London Waterloo station

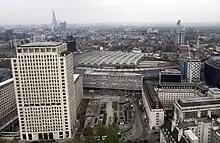
In this photo taken in 2012, the then-disused Grimshaw-designed shed of the former Waterloo International can be seen nearer to the camera, with the older train shed behind. In the foreground are the Shell Centre (left) and County Hall (right).

Although the London terminus of the international railway connection via the Channel Tunnel had long planned to be in the north of London, the major construction works required to accommodate this plan had not started by the time the Channel Tunnel was completed in 1994. Instead, five new platforms were built on the western side of Waterloo station, replacing platforms 20 and 21. The new Waterloo International railway station was the first London terminus of Eurostar international trains to Gare du Nord, Paris and . An inaugural service left Waterloo on 6 May for a joint opening ceremony with Queen Elizabeth II and the French president François Mitterrand. Regular services began on 14 November. Construction necessitated the removal of decorative masonry forming two arches from that side of the station, bearing the legend "Southern Railway". This was re-erected at the private Fawley Hill Museum of Sir William McAlpine, whose company built Waterloo International.